E. D. Latta Nurses' Residence

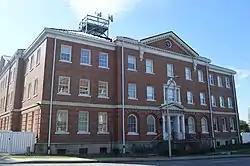
Facade

E. D. Latta Nurses' Residence is a historic residential building located at Asheville, Buncombe County, North Carolina. It was built in 1929, and is a three-story, 11-bay, L-shaped brick building in the Colonial Revival style. The central five bays form a slightly projecting pavilion with pediment. It features a shallow Tuscan order portico at the main entrance.